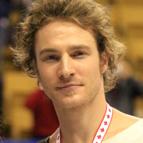
Age: 28